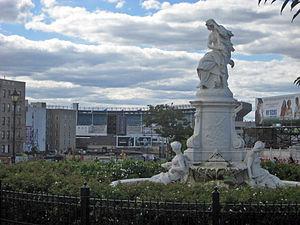
Ernst Gustav Herter est un sculpteur allemand appartenant à l'école de Berlin.